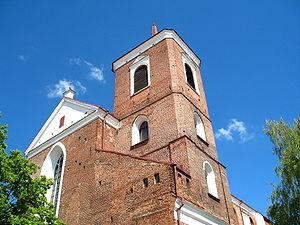
La cathédrale Saint-Pierre-et-Saint-Paul de Kaunas est la plus grande église catholique gothique de Lituanie. Elle est située dans la vieille ville. Elle mesure 84 m de long pour 34 m de large.